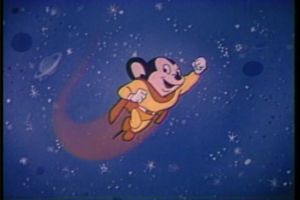
Tegnefilmserie / Ligheder med tegnefilm
Mus kan også flyve - Mighty Mouse anno 1945.
En tegnefilmserie er tegnefilm lavet som tv-serie eller tv-serie lavet som tegnefilm – alt efter hvordan man vender og drejer det.